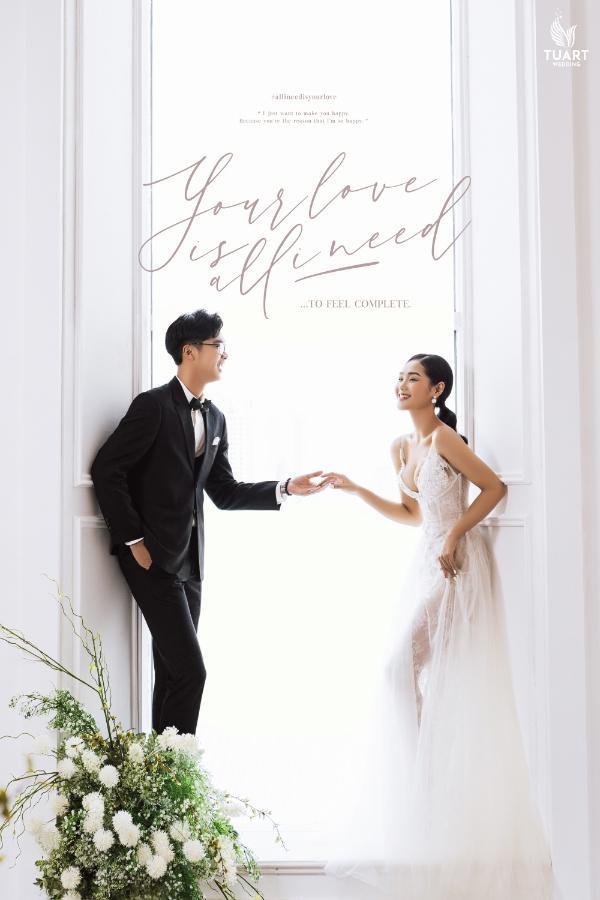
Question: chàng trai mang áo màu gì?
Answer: chàng trai mang áo màu đen